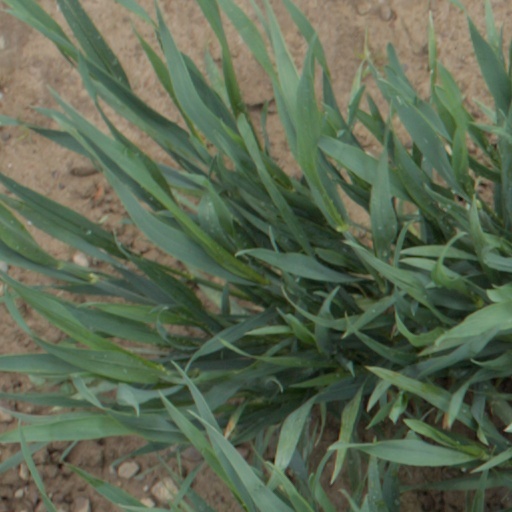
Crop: wheat